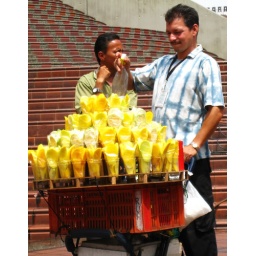
A mango street vendor keeping his produce fresh with spray of water in front of the Metro station.